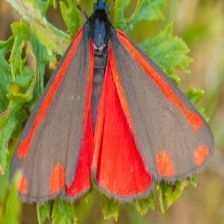
Species: CINNABAR MOTH